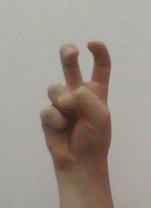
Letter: toot